Antarctica

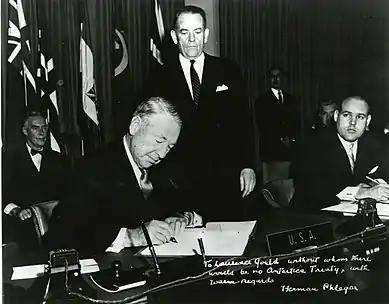
The U.S. delegate Herman Phleger signs the Antarctic Treaty in December 1959.

Throughout its history, Antarctica has seen a wide variety of plant life. In the Cretaceous, it was dominated by a fern-conifer ecosystem, which changed into a temperate rainforest by the end of that period. During the colder Neogene (17–2.5 Ma), a tundra ecosystem replaced the rainforests. The climate of present-day Antarctica does not allow extensive vegetation to form. A combination of freezing temperatures, poor soil quality, and a lack of moisture and sunlight inhibit plant growth, causing low species diversity and limited distribution. The flora largely consists of bryophytes (25 species of liverworts and 100 species of mosses). There are three species of flowering plants, all of which are found in the Antarctic Peninsula: "Deschampsia antarctica" (Antarctic hair grass), "Colobanthus quitensis" (Antarctic pearlwort) and the non-native "Poa annua" (annual bluegrass).